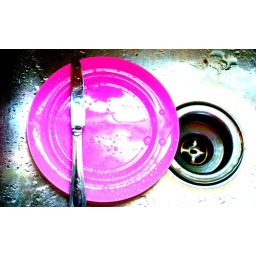
I walked by the kitchen sink, and the water droplets on this plate caught my eye.